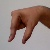
The image shows a hand gesture representing the letter 'Q' in Indian Sign Language.